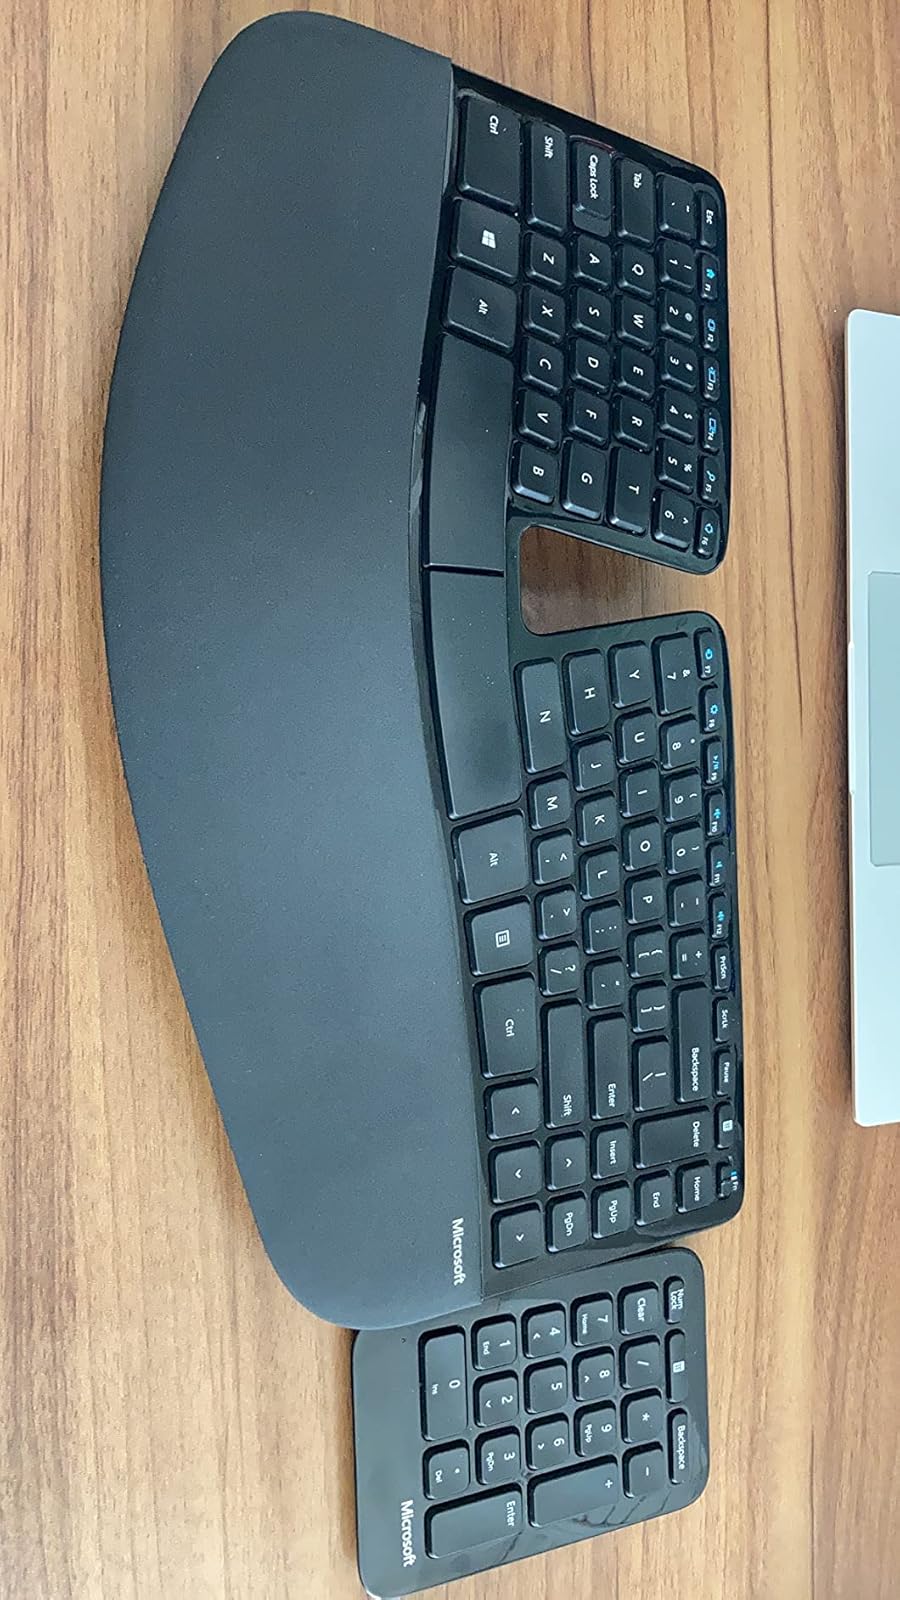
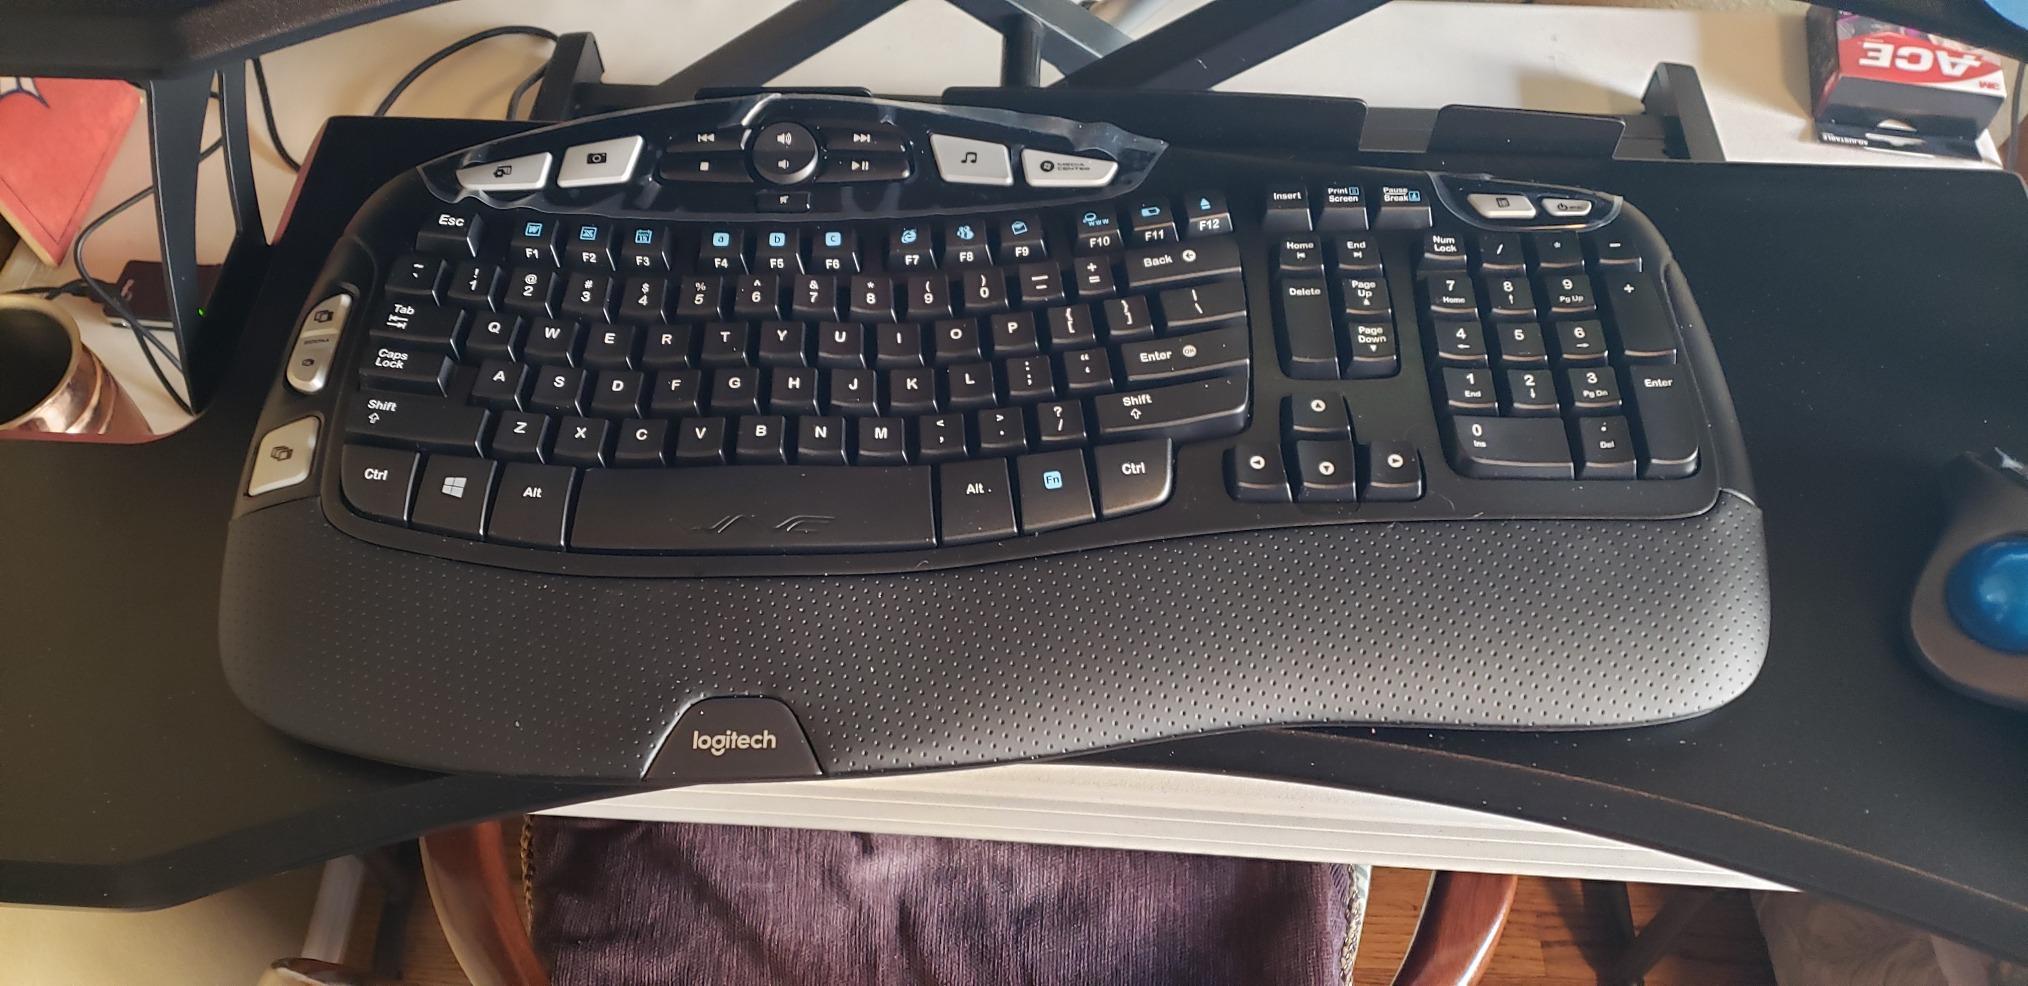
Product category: keyboard
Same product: no